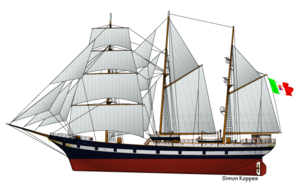
Dessin du voilier italien Palinuro Español: Dibujo del velero italiano Palinuro Português: Desenho do italiano veleiro Palinuro